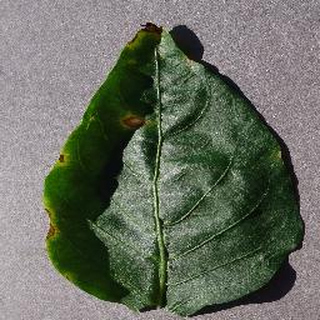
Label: bell_pepper_bacterial_spot